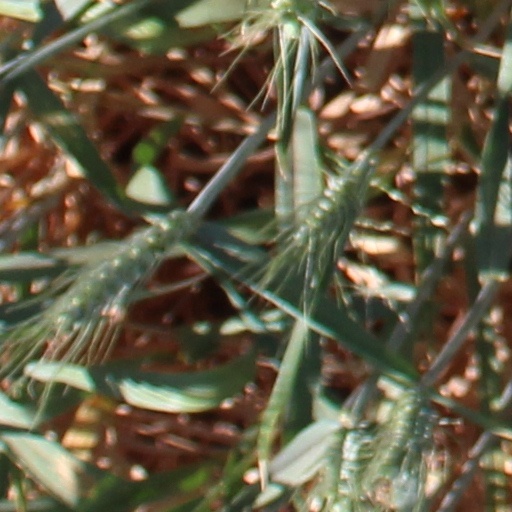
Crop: wheat